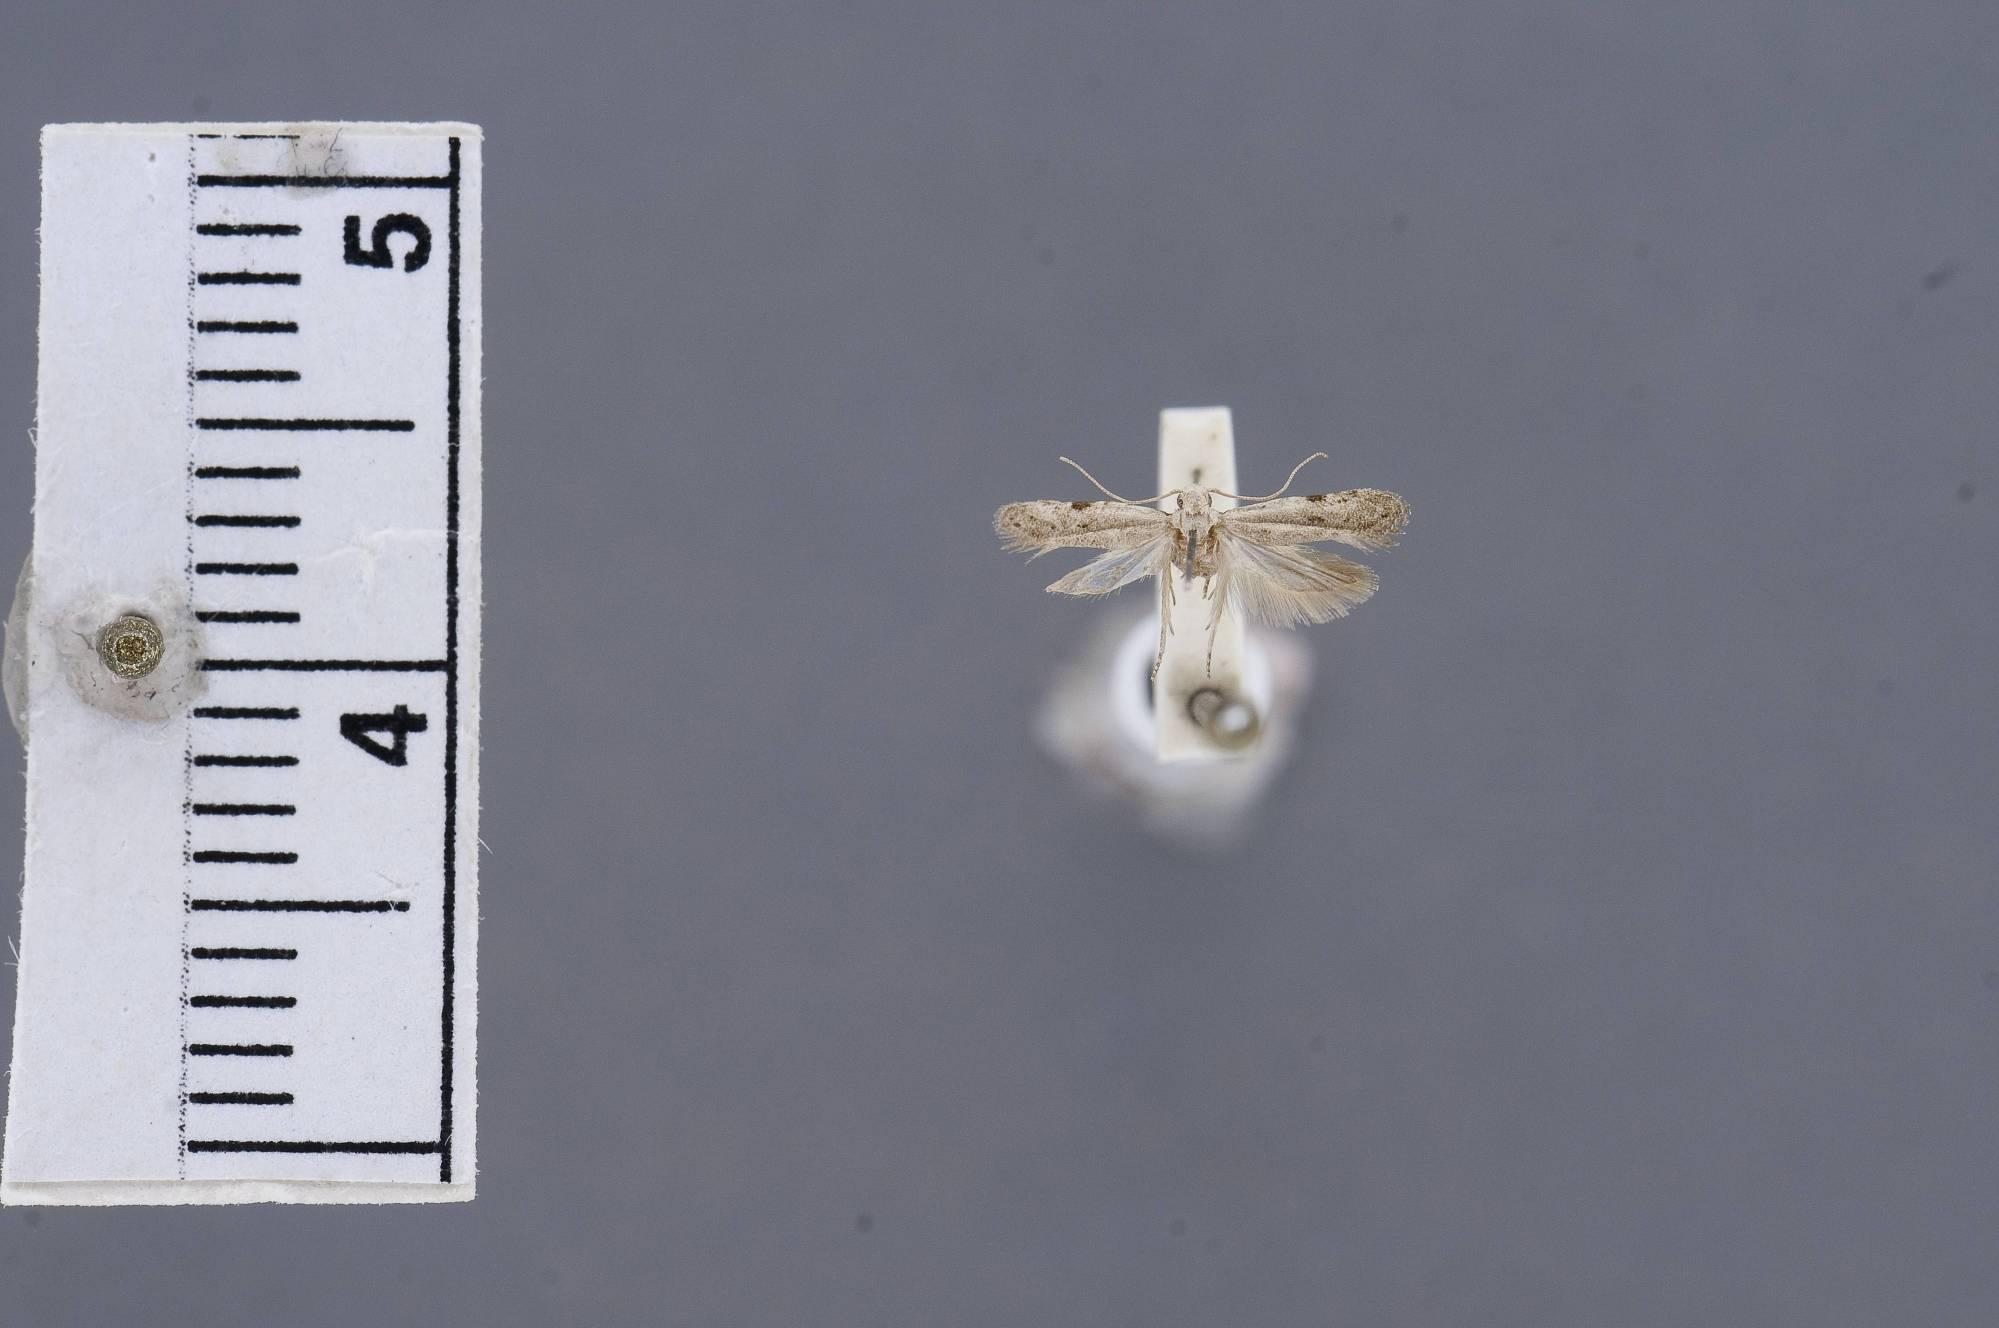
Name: Anarsia chaonella
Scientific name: Anarsia chaonella Park, 1995
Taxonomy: Animalia, Arthropoda, Insecta, Lepidoptera, Glossata, Gelechiidae, Chelariinae
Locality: Tapei Co., Taihoku, Taipei, Taiwan
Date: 6 Aug 1946